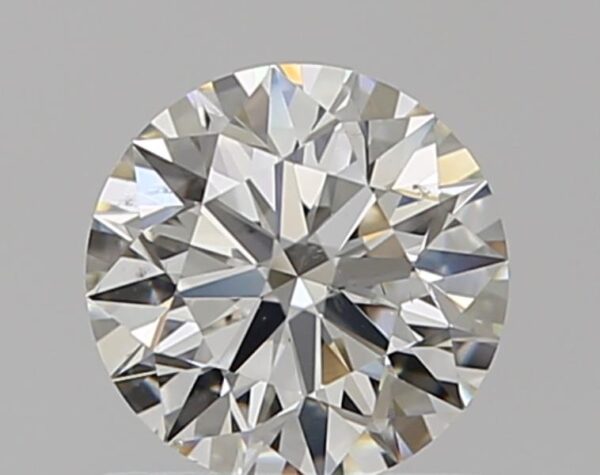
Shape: round
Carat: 0.7
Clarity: VS2
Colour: I
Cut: EX
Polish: EX
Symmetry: EX
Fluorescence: N
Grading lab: GIA
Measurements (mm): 5.67 x 5.7 x 3.55